Siberian tiger

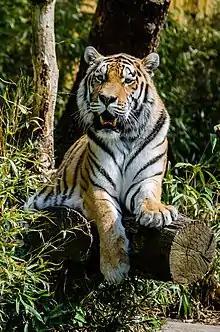
Captive Siberian tiger at Münster Zoo

The tiger is reddish-rusty, or rusty-yellow in colour, with narrow black transverse stripes. The body length is not less than , condylobasal length of skull , zygomatic width , and length of upper carnassial tooth over long. It has an extended supple body standing on rather short legs with a fairly long tail.